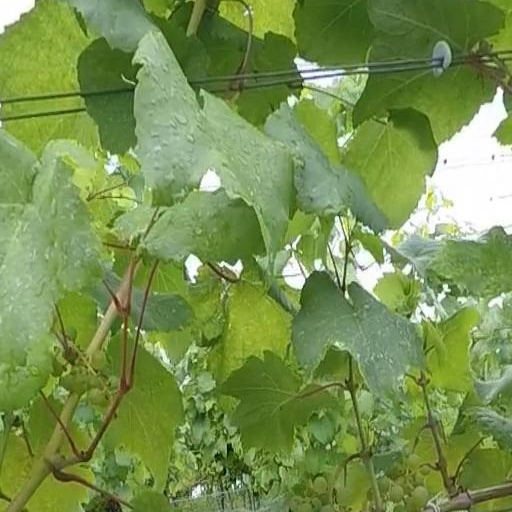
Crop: grape